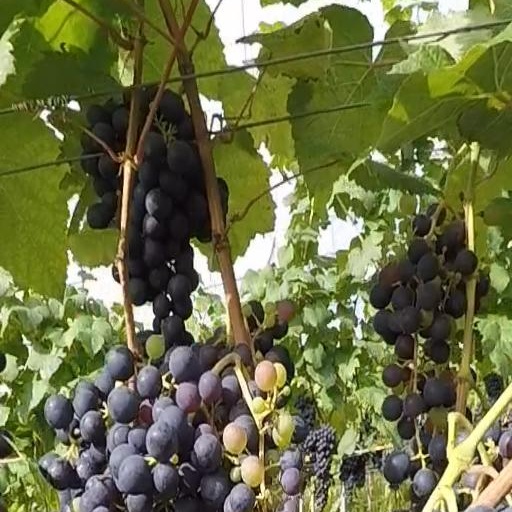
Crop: grape